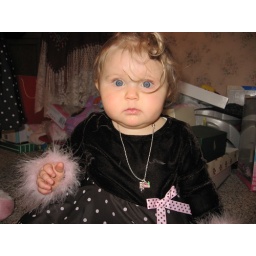
cute little Katy in her Christmas dress :)